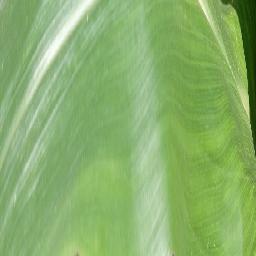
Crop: corn
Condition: (maize)_healthy